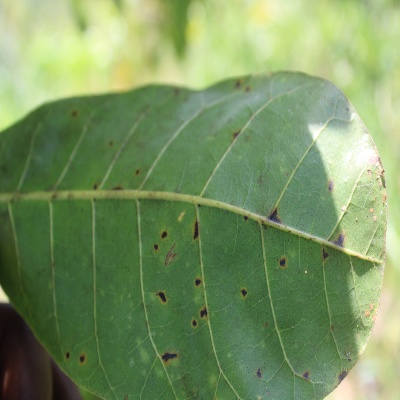
Crop: Cashew
Condition: anthracnose